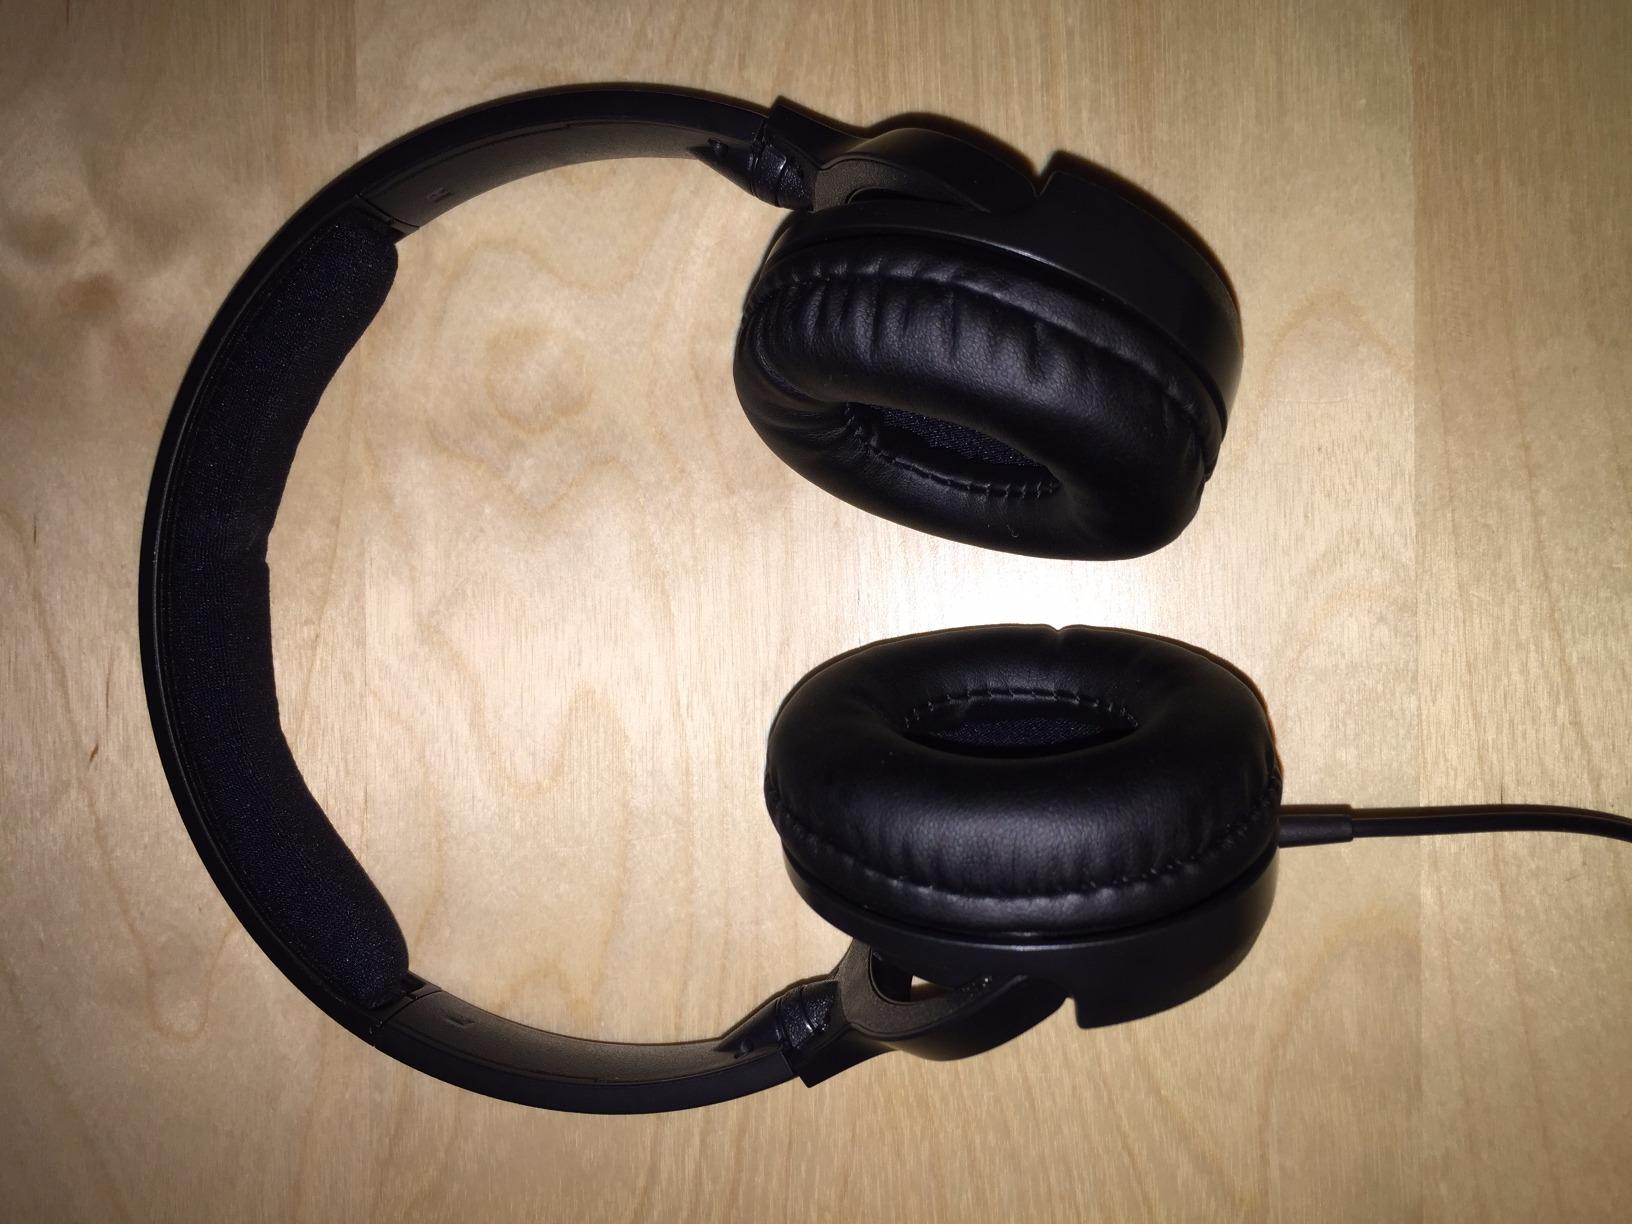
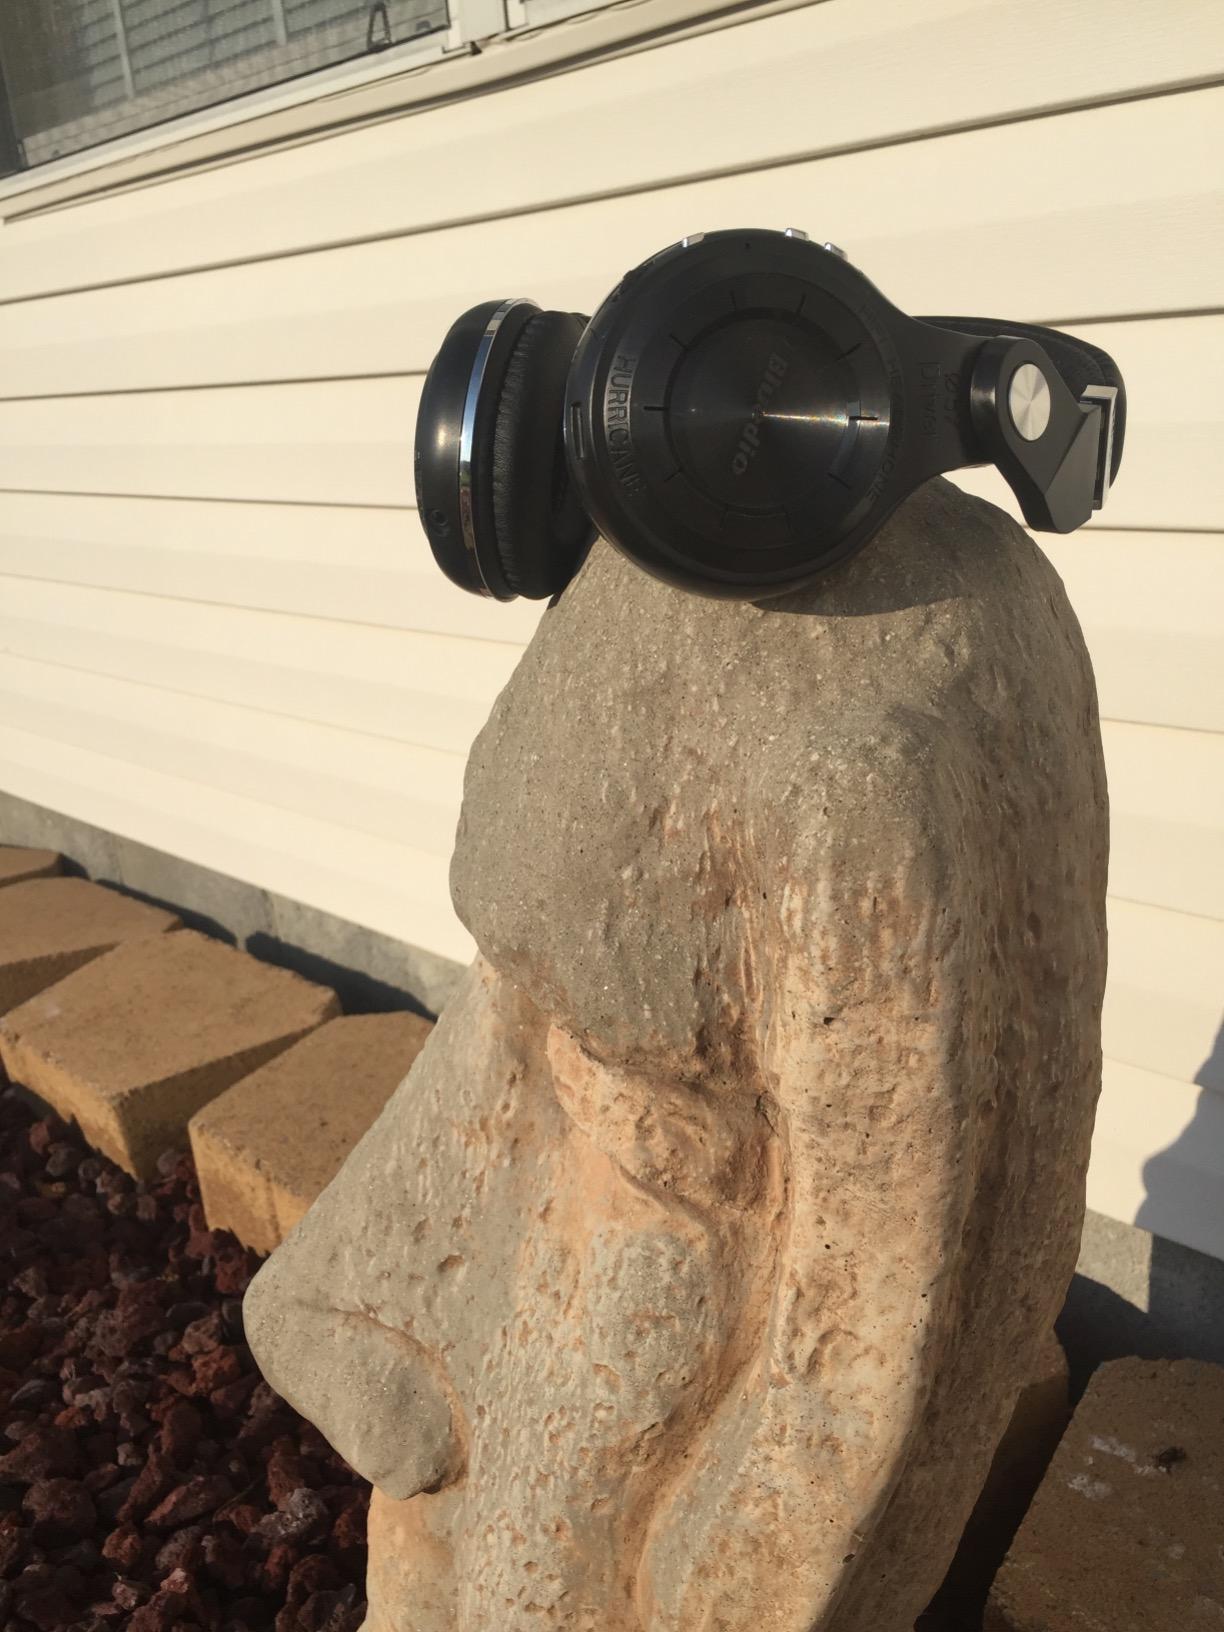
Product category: headphones
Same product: no